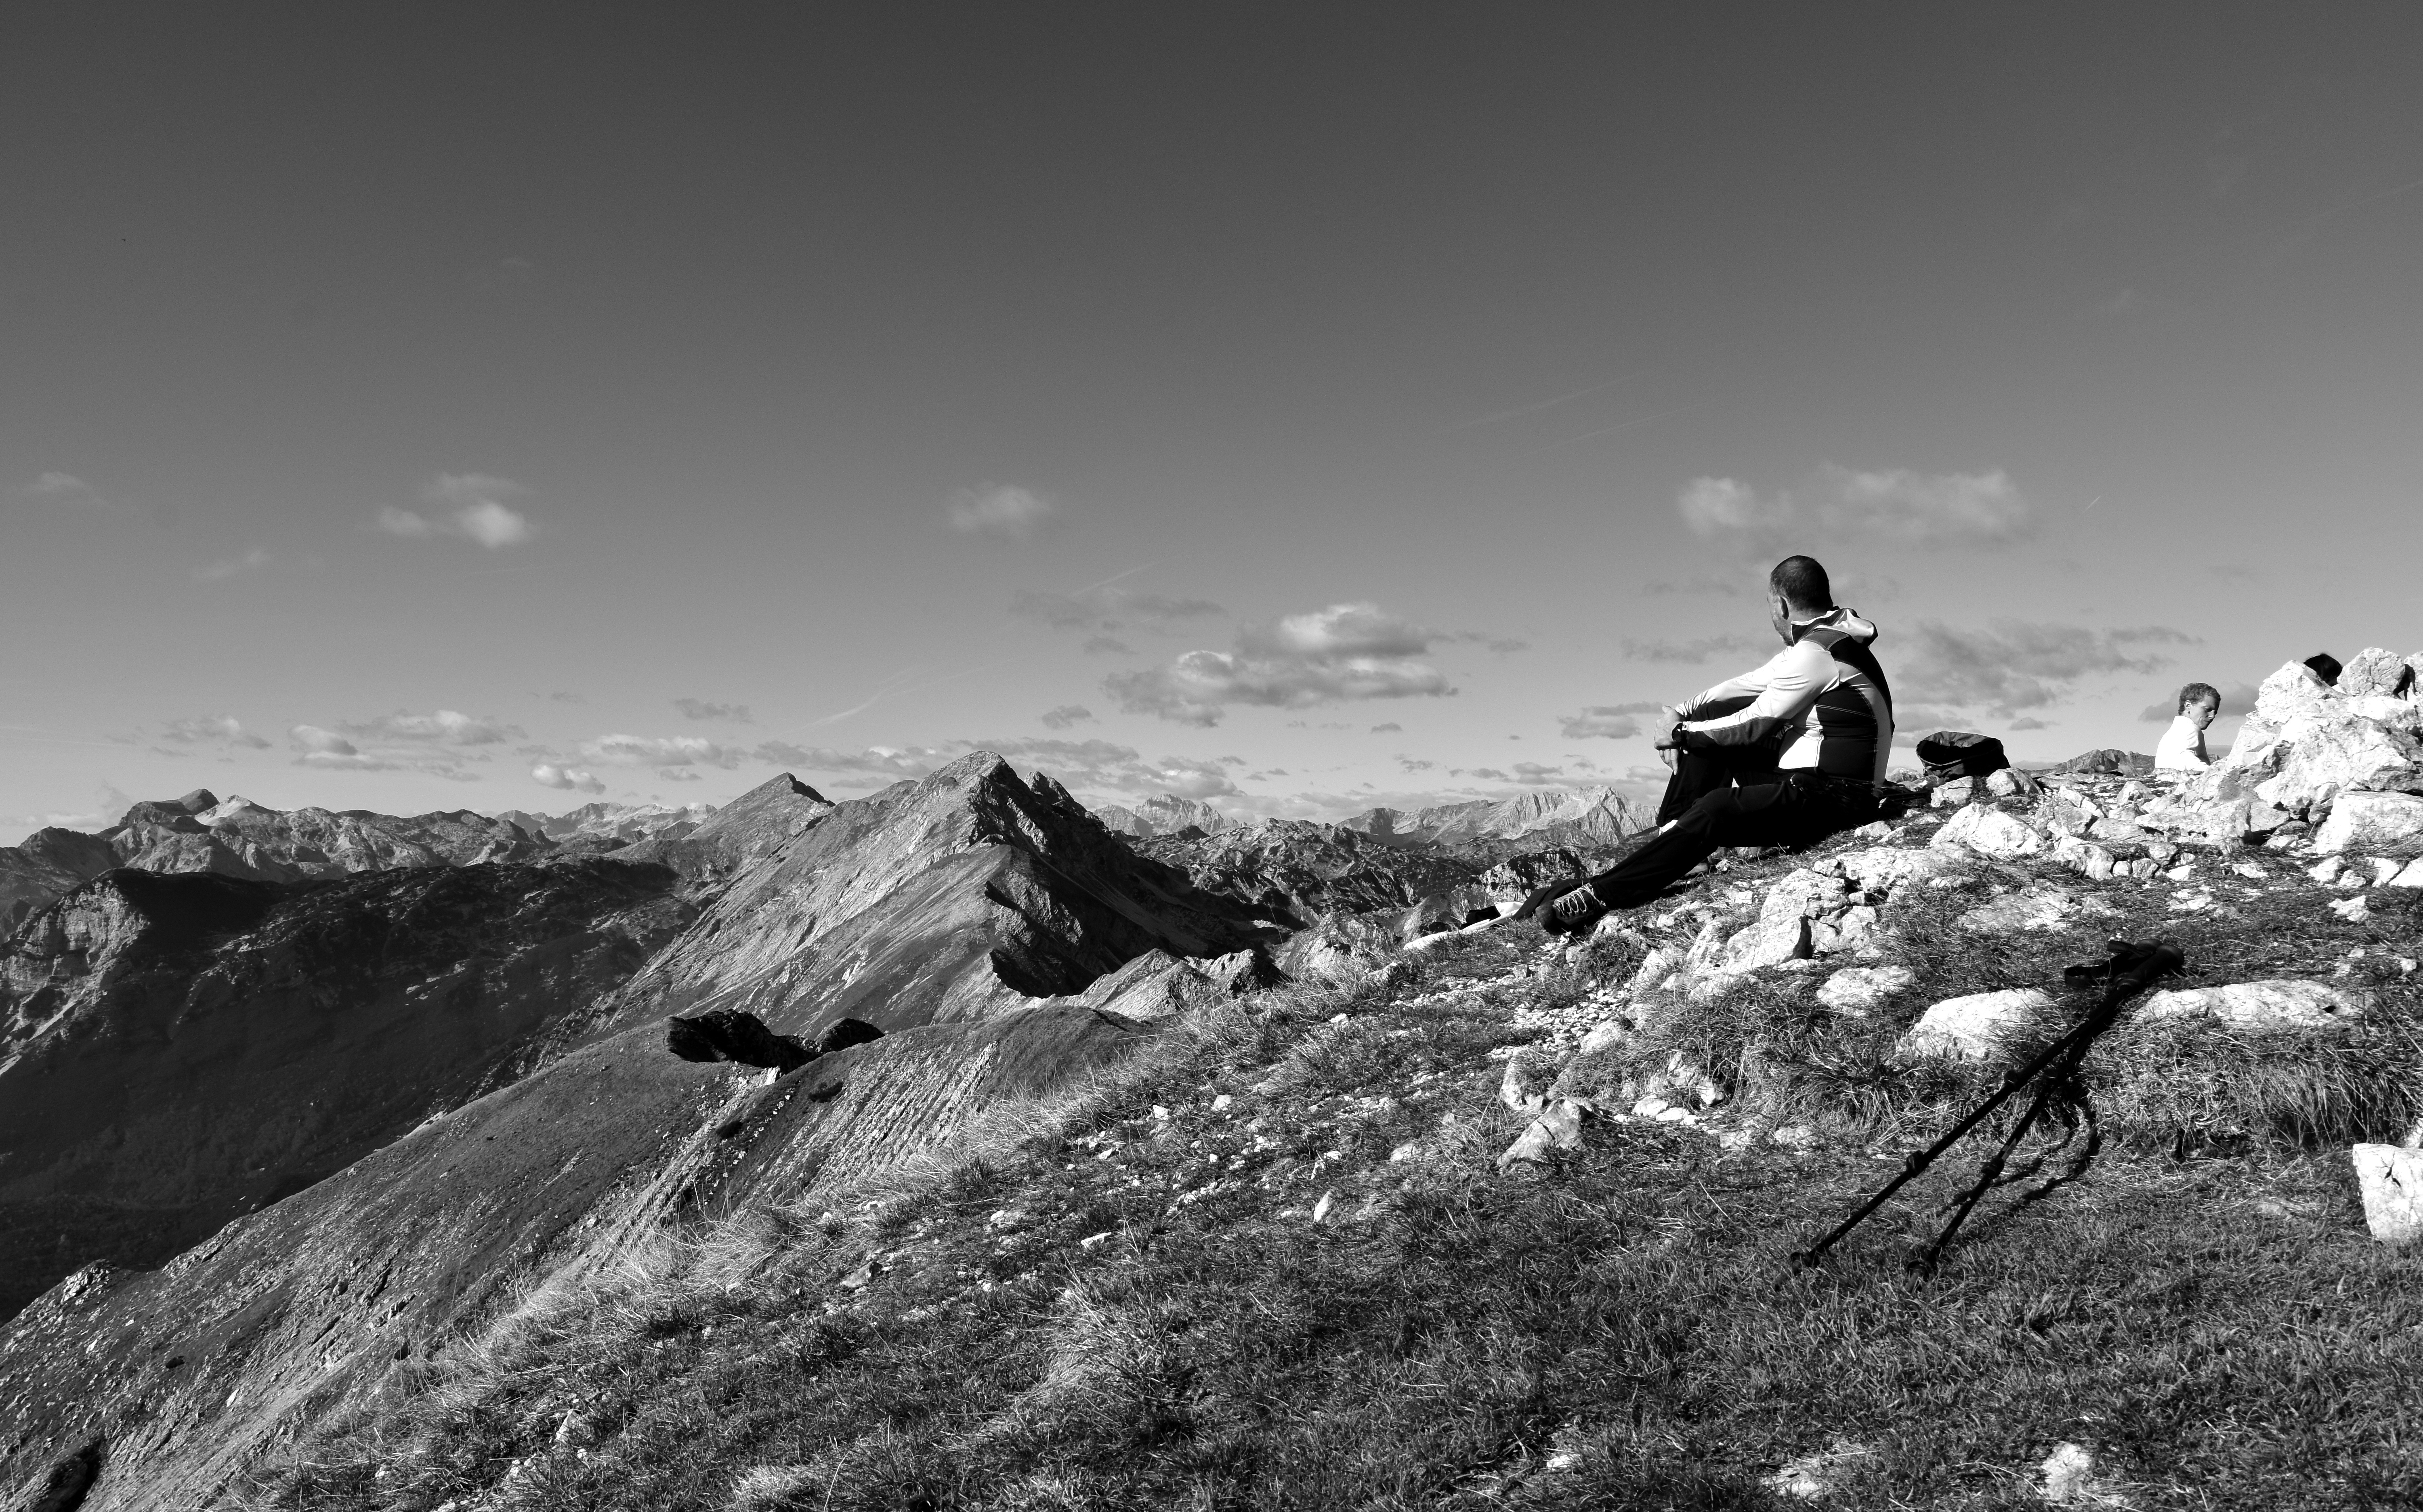
rock, mountain, snow, cloud, black and white, white, photography, mountain range, black, monochrome, extreme sport, terrain, ridge, summit, monochrome photography, mountainous landforms